Sarja (film)

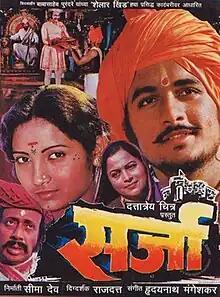
Theatrical release poster

Sarja is a 1987 Indian Marathi-language film, based on a novel Shelar Khind by Marathi writer Babasaheb Purandare. It is directed by Rajdutt and produced by Dattatray Chitra. The film stars Ajinkya Deo, Pooja Pawar (debut), Seema Deo and Nilu Phule. It also features Kuldeep Pawar, Ramesh Deo and Ravindra Mahajani in key roles. "Sarja" is a story of a young brave man and his wife, who assist Maratha King Chatrapati Shivaji Maharaj and his forces in capturing a fort from a Mughal Sardar.